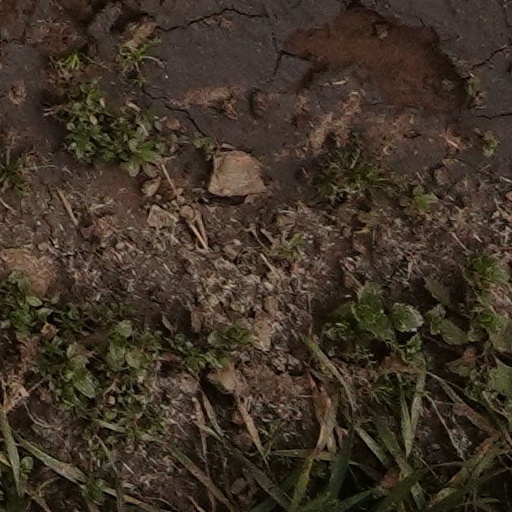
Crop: wheat